Portrait of a Family

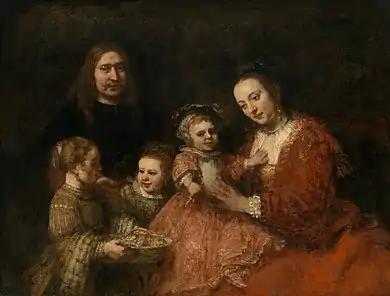

Portrait of a Family or the Brunswick Family Portrait is a 1668 oil on canvas painting by Rembrandt, now in the Herzog Anton Ulrich-Museum in Braunschweig. Its subjects are unidentified.